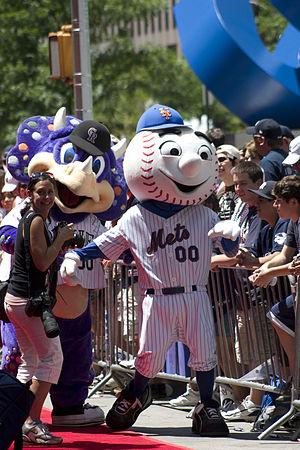
Mr. Met est la mascotte officielle des Mets de New York, franchise américaine de baseball majeur évoluant en ligue nationale. Mr. Met est un personnage humain avec une énorme tête en forme de balle de baseball. Il porte l'uniforme de l'équipe et le numéro 00.
Diamondbacks de l'Arizona :